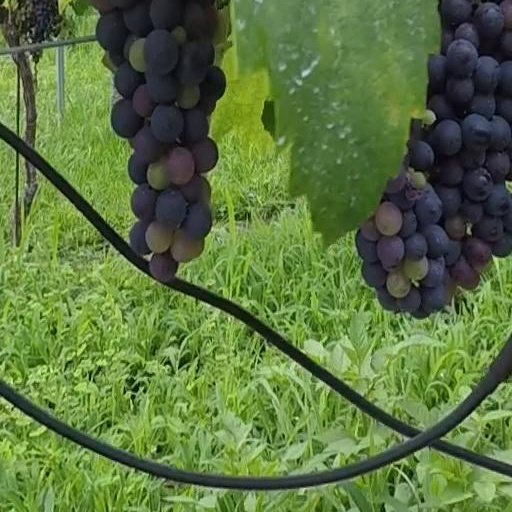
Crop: grape